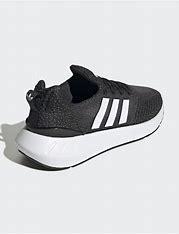
Brand: Adidas
Model: Swift Run 22